Synchronicity

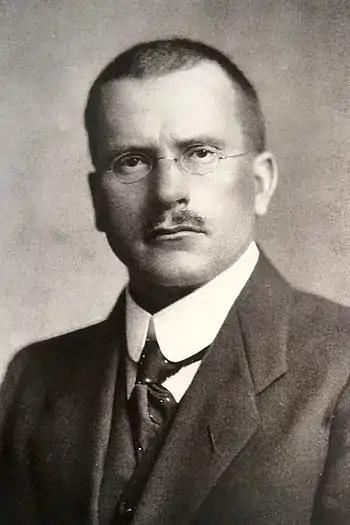
Carl G. Jung, who coined the term "synchronicity" between 1928 and 1930

Synchronicity arose with Jung's use of the ancient Chinese divination text "I Ching". It has 64 hexagrams, each built from two trigrams or bagua. A divination is made by seemingly random numerical happenings for which the "I Ching" text gives detailed situational analysis. Richard Wilhelm, translator of Chinese, provided Jung with validation. Jung met Wilhelm in Darmstadt, Germany where Hermann von Keyserling hosted "Gesellschaft für Freie Philosophie". In 1923 Wilhelm was in Zurich, as was Jung, attending the psychology club, where Wilhelm promulgated the "I Ching". Finally,